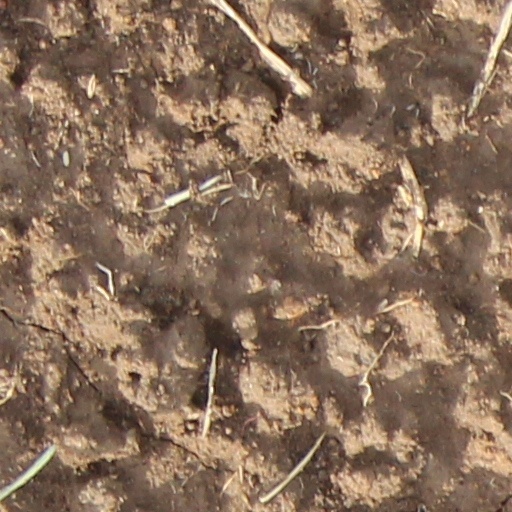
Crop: wheat